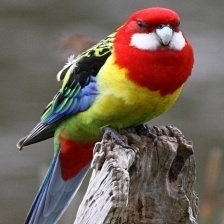
Species: EASTERN ROSELLA
Scientific name: PLATYCERCUS EXIMIUS